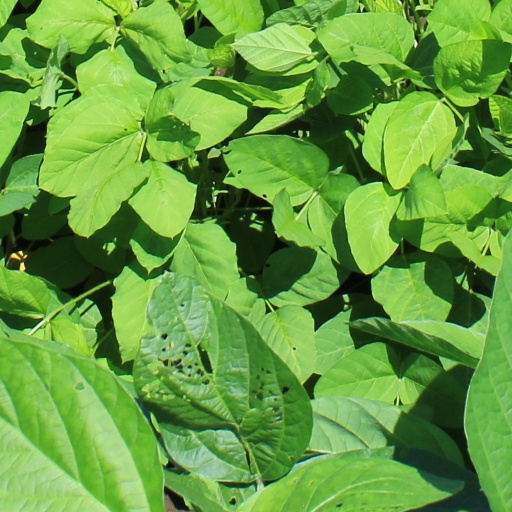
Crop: soybean